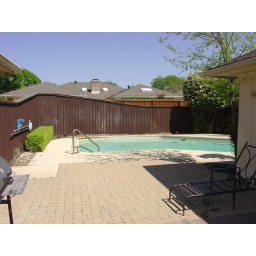
now that we pulled those goofy grassy plants we really need something against the fence right there.....looks too bare.